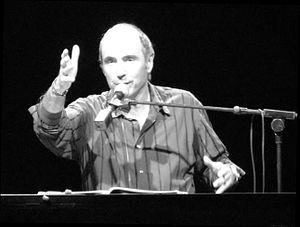
L'Union sportive arlequins Perpignan-Roussillon est un club français de rugby à XV fondé en 1902 et basé à Perpignan dans les Pyrénées-Orientales. Le club est septuple champion de France et fut présent sans interruption dans l'élite du championnat de France de rugby de 1911 à 2014 jusqu'à sa relégation en Pro D2 en mai 2014.
Le franquisme s'est implanté en Catalogne entre 1939 et 1975 dans un contexte de répression franquiste hérité de la Guerre Civile Espagnole. La dictature a associé suppression des libertés démocratiques et répression de la culture catalane. Son caractère totalitaire et autoritaire, ainsi que ses objectifs unificateurs se sont traduits par la tentative de faire primer une culture et une langue uniques au niveau national. Les tendances anticatalanistes du régime n'ont pas été un obstacle décisif à la naissance d'un franquisme catalan, apparu durant la guerre et alimenté par la victoire des putschistes.
Les événements de Vitoria de 1976 ou le massacre de Gasteiz sont des événements survenus le 3 mars 1976 dans la ville alavaise de Vitoria-Gasteiz au Pays basque, pendant la Transition démocratique espagnole et au cours desquels la confrontation entre la police armée et des travailleurs réfugiés dans l'église de Saint-François-d'Assise, dans le quartier de Zaramaga, pendant des journées de grève a provoqué la mort de cinq d'entre eux et des blessures par balle de 150 autres.
Le catalan contemporain est le catalan du XIXᵉ siècle, dit traditionnellement de la « Renaixença », du XXᵉ siècle ou du XXIᵉ siècle.
Lluís Llach i Grande, né le 7 mai 1948 à Gérone, est un chanteur catalan. Il est une des figures de proue du combat pour la culture catalane contre le franquisme ; ainsi, il est un des animateurs de la Nova Cançó et devient le dernier membre à avoir rejoint le groupe Els Setze Jutges. Du fait de cet engagement qui l'a conduit à l'exil, il est considéré en Pays catalans comme une référence non seulement musicale mais également morale. Sa chanson L'Estaca est devenu un véritable hymne libertaire catalan. Aux élections de 2015 au parlement de Catalogne, il conduit la coalition indépendantiste Junts pel Sí dans la circonscription de Gérone. Il devient député au parlement de Catalogne de 2015 à 2017. Il préside de 2018 à 2019 le Conseil consultatif pour la promotion d'un forum civique et social pour le débat constituant.